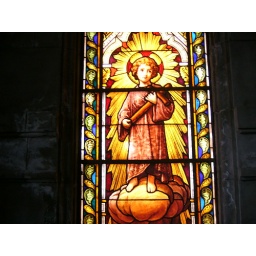
Maravillosos vitrales Argentinos realizados a principios del S XX. Wonderful stained glass window made in Argentina at early S XX.